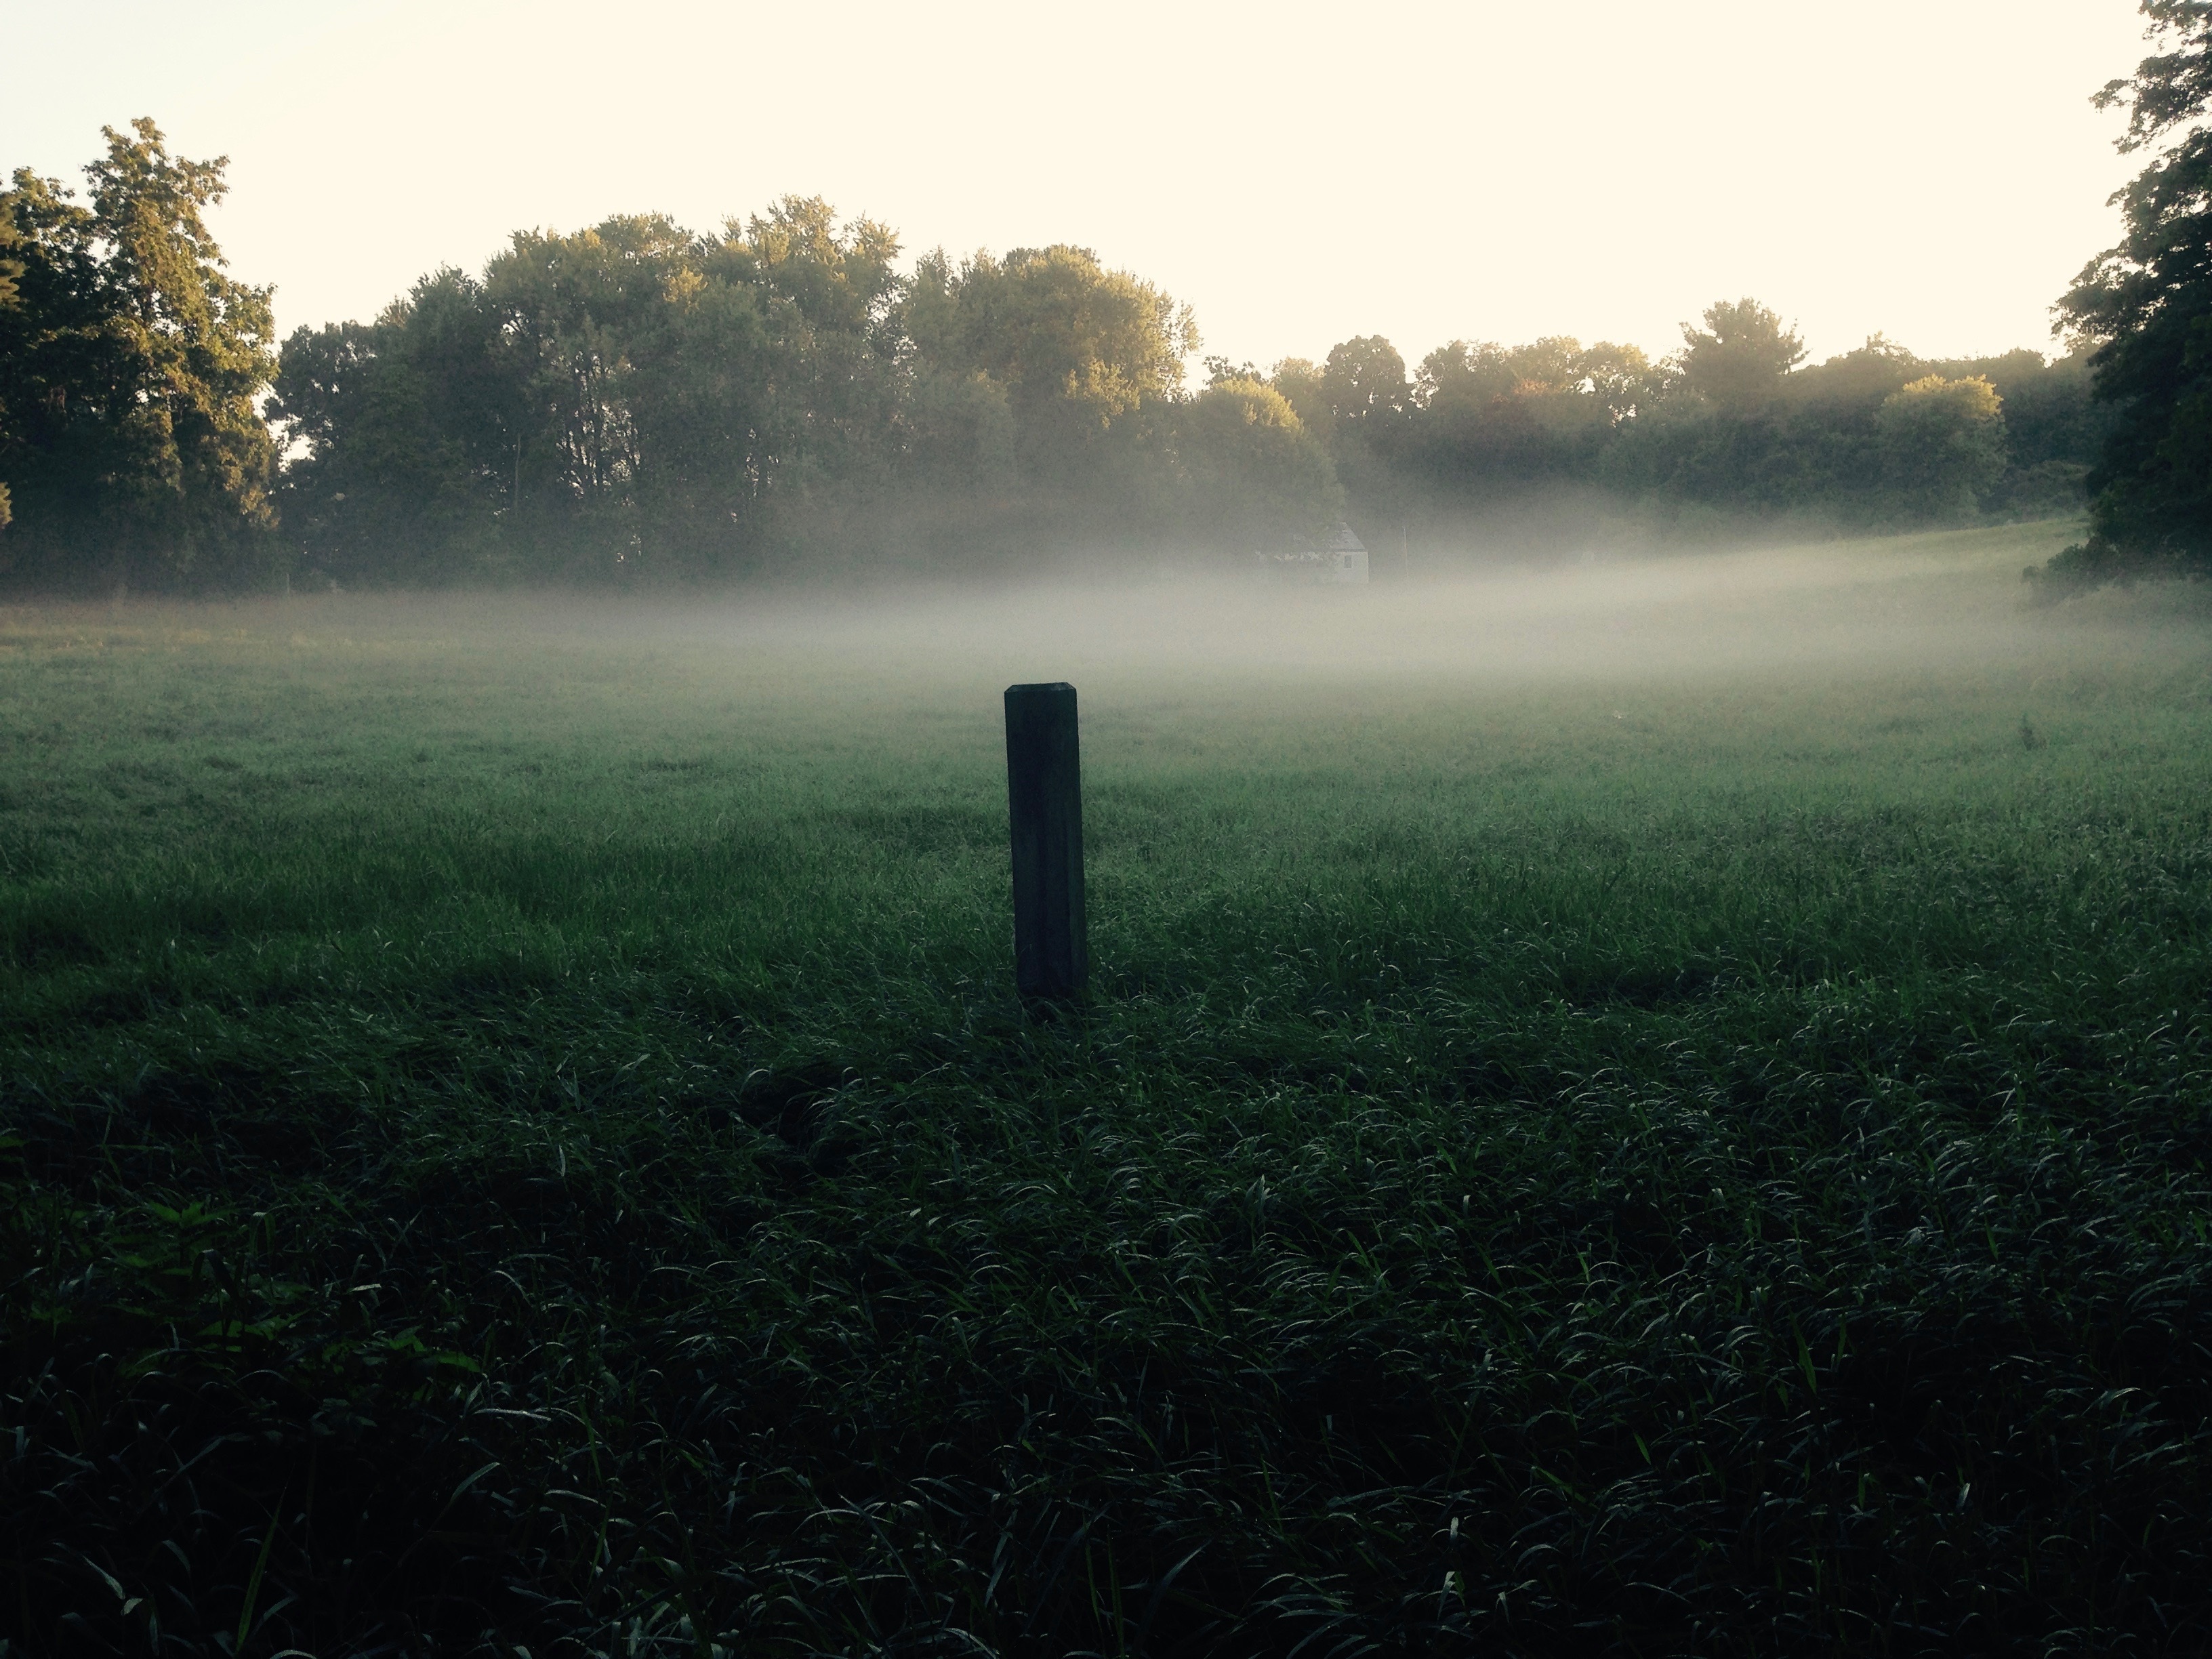
landscape, tree, nature, forest, grass, horizon, light, cloud, plant, sun, fog, sunrise, sunset, mist, field, meadow, countryside, sunlight, morning, leaf, hill, dawn, atmosphere, summer, dusk, environment, evening, rural, green, reflection, natural, weather, calm, darkness, landscapes, beautiful, woodland, habitat, rural area, beautiful landscape, green field, natural environment, atmospheric phenomenon, woody plant